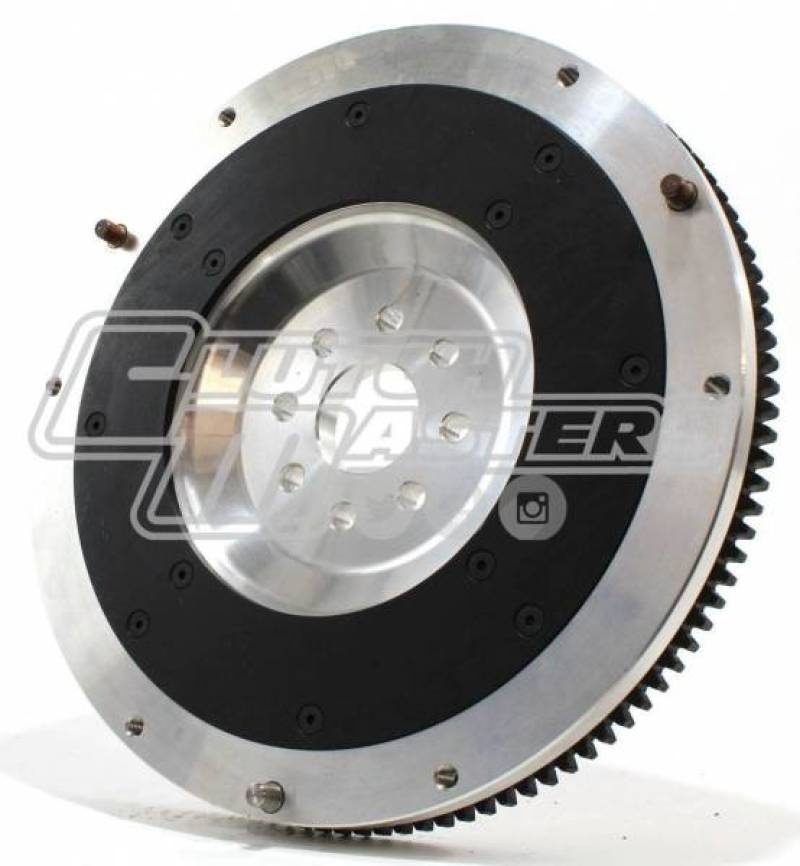
Clutch Masters 86-Up Toyota Supra 1JZ Aluminum Flywheel
Clutch Masters 86-Up Toyota Supra 1JZ Aluminum Flywheel This Part Fits: Year Make Model Submodel 1986-1992 Toyota Supra Base 1987-1992 Toyota Supra Turbo
Brand: Clutch Masters
Category: Vehicles & Parts > Vehicle Parts & Accessories > Motor Vehicle Parts > Motor Vehicle Transmission & Drivetrain Parts > Flywheels